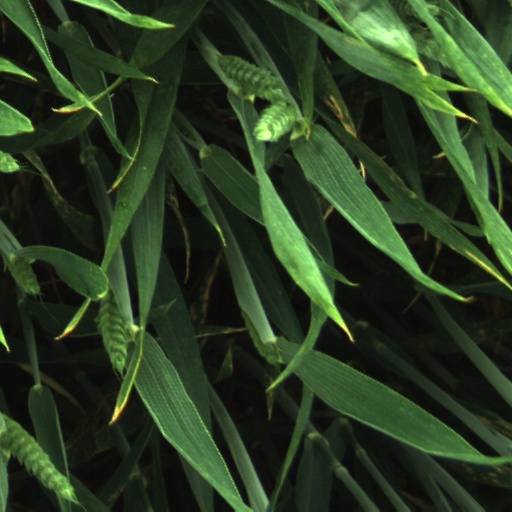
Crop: wheat